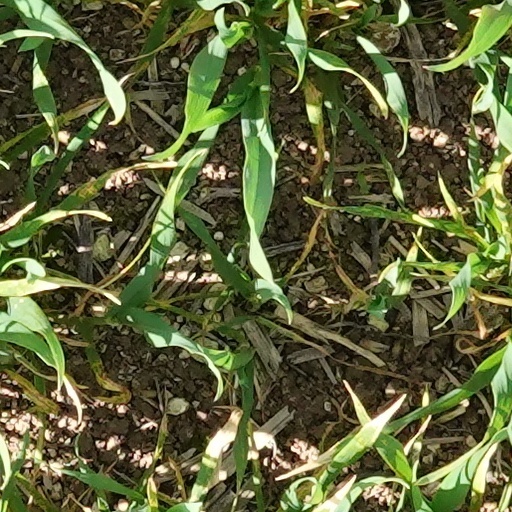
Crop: wheat